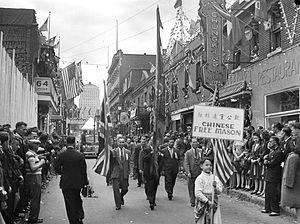
La communauté chinoise célèbre le jour de la Victoire par un défilé dans les rues du quartier chinois de Montréal. Les francs-maçons chinois marchent rue Mansfield devant le café Chung King.